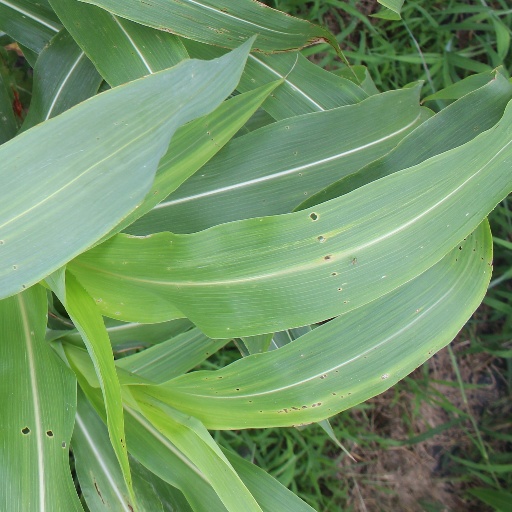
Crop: sorghum